The Moody Blues

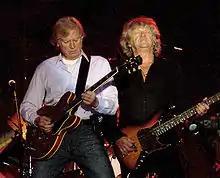
Hayward and Lodge live in 2007

Although the Moodies had by now defined themselves with a lush, atmospheric and high-production psychedelic style, which had been an influence on the then-burgeoning progressive rock genre, by 1970 the band were finding it difficult to recreate their sound in concert and decided to record an album that could be played live more easily, losing some of their lush sound for their first album of the 1970s, "A Question of Balance". This album, No. 1 in the UK and No. 3 on the "Billboard" chart in the US, was indicative of the band's growing success in America.